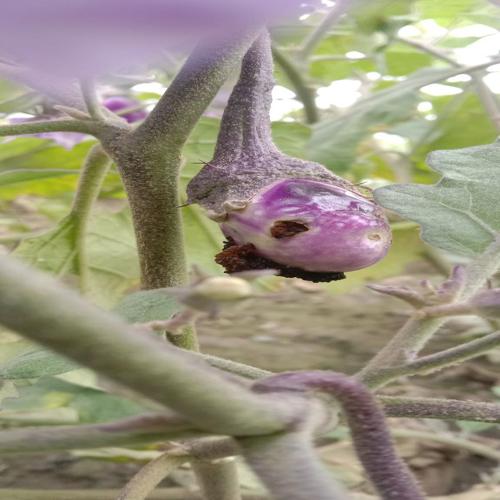
Label: Shoot and Fruit Borer